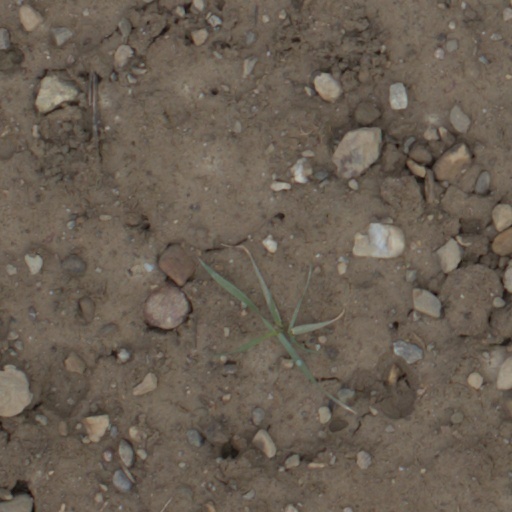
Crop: wheat